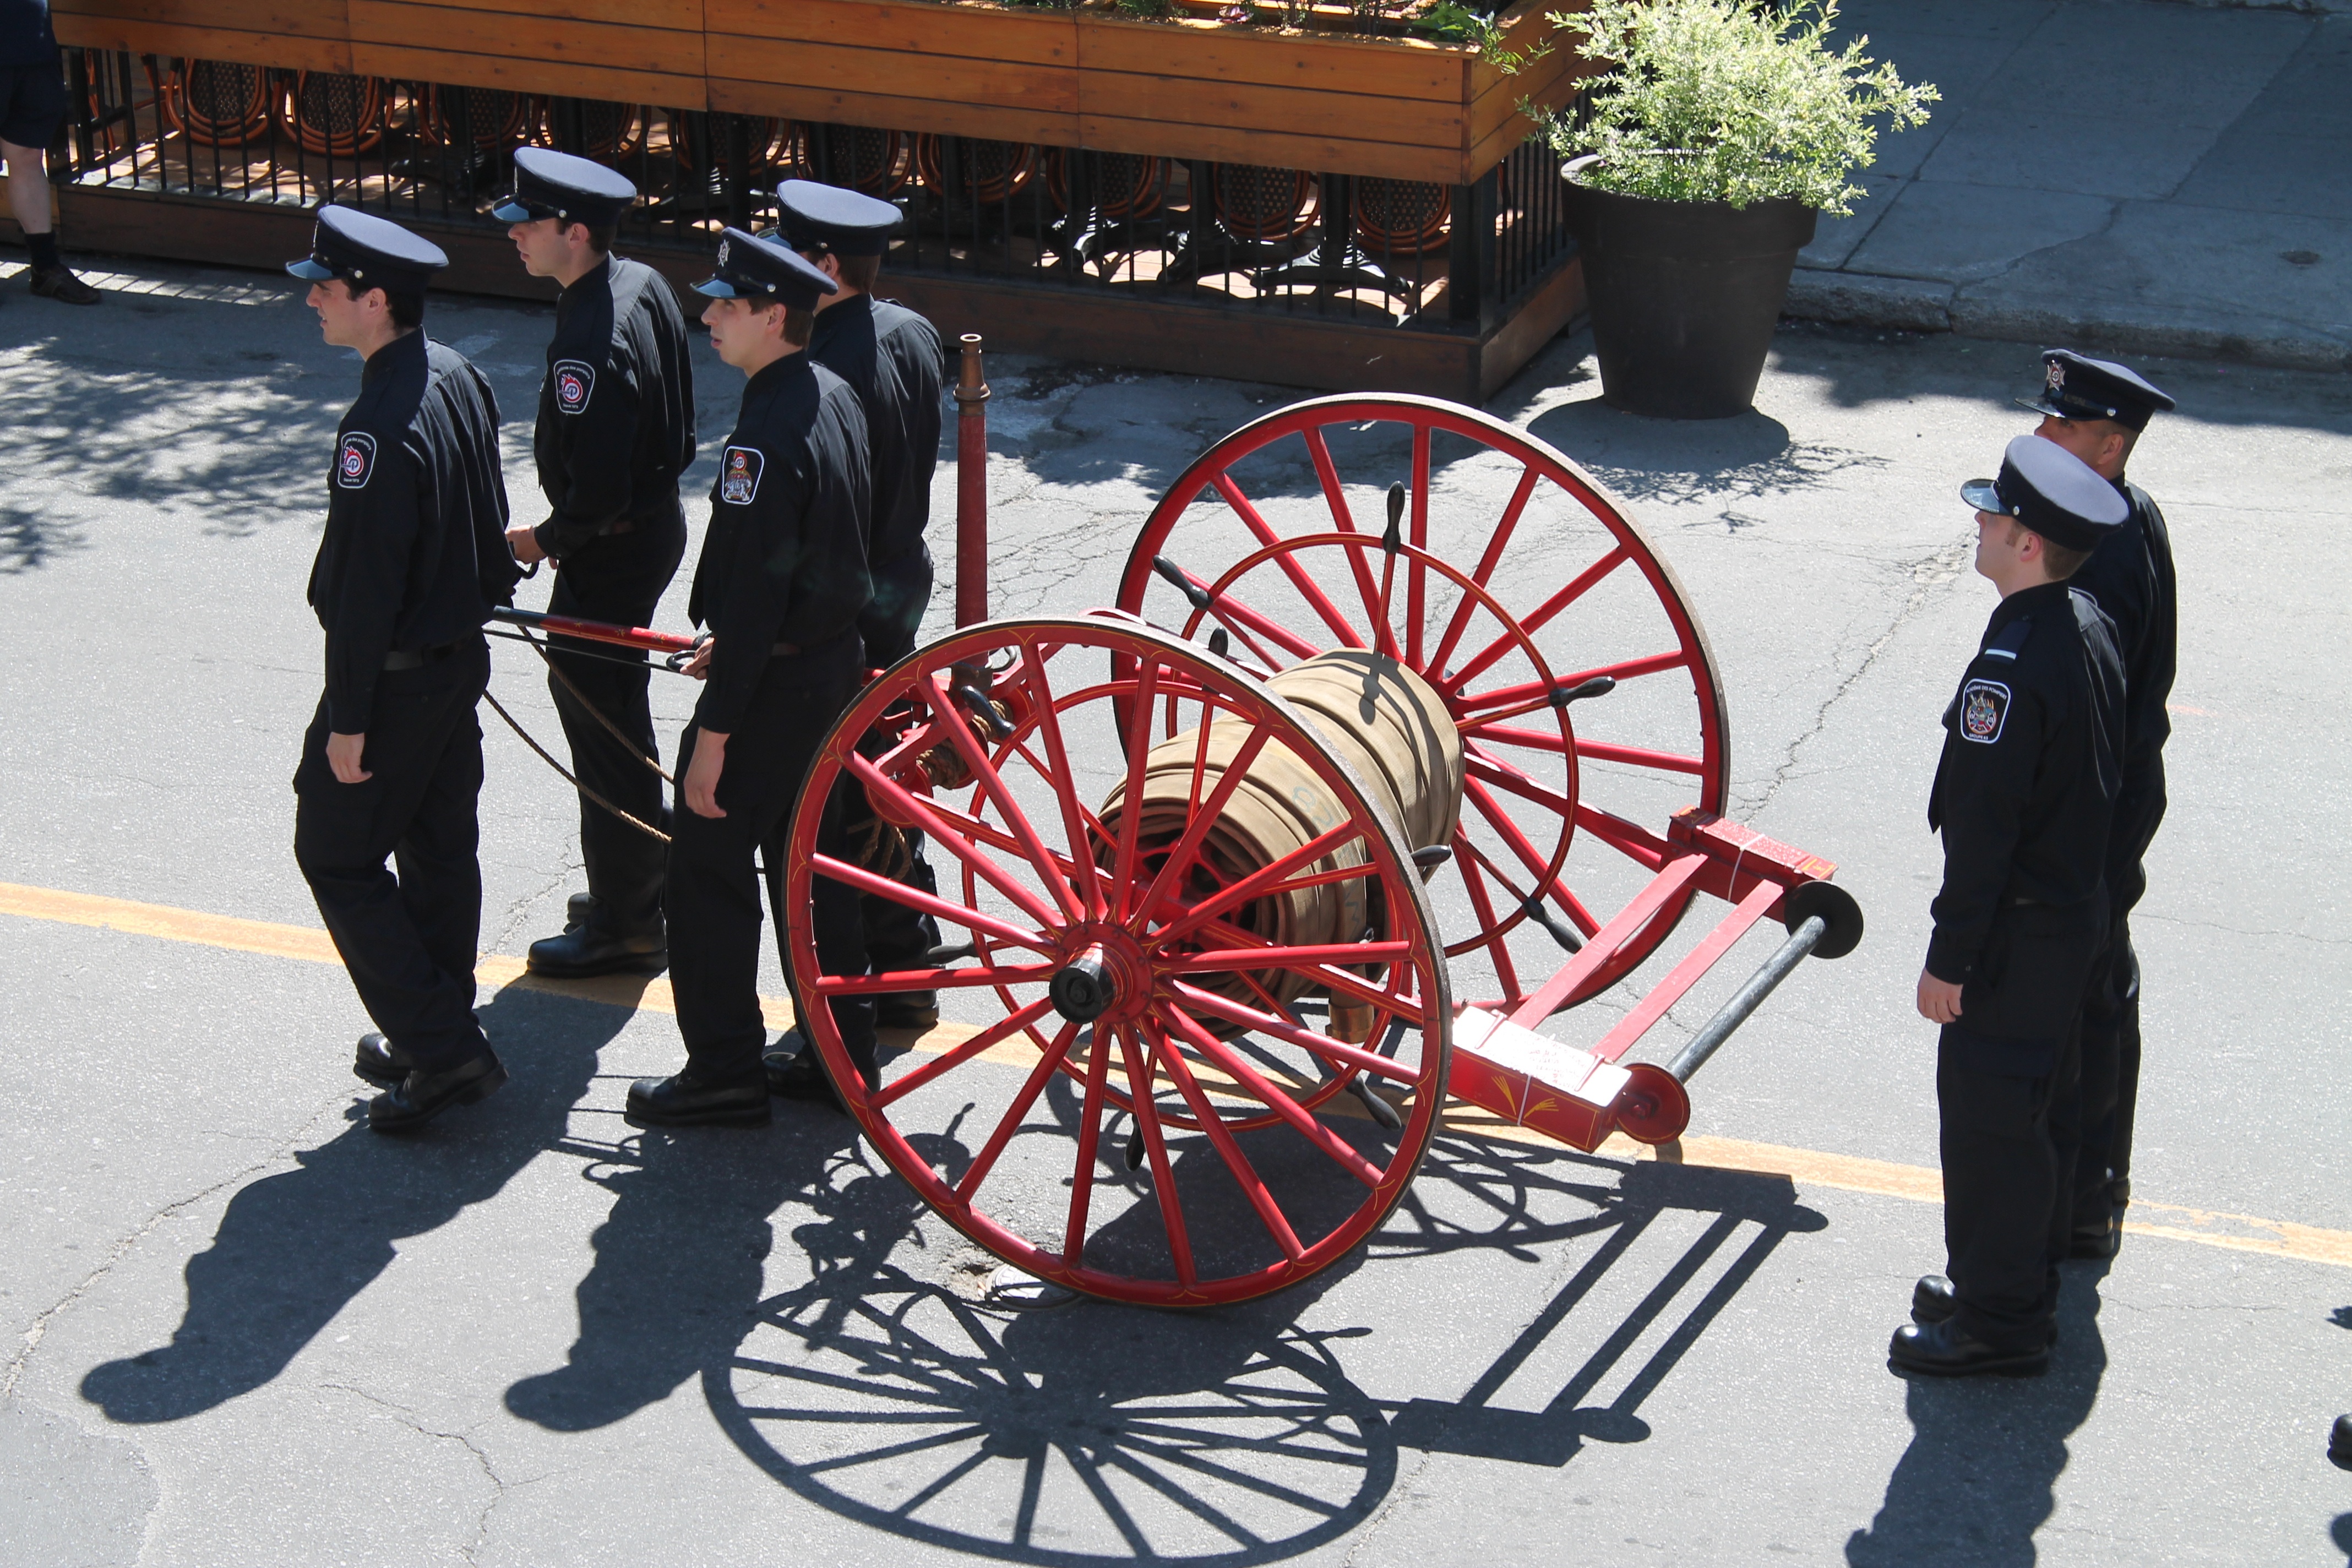
wheel, time, vehicle, parade, cap, uniform, history, carriage, hose, cartwheel, relief, firefighter, older vehicles, rescuer, rescue service, manual reel, horse and buggy